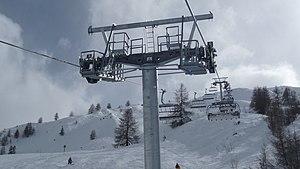
Télésiège débrayage Cornafond - Valloire
Le domaine skiable Galibier-Thabor, 160 km de pistes, regroupe les stations de Valloire et Valmeinier. Il est situé en France dans le département de la Savoie, en région Auvergne-Rhône-Alpes.